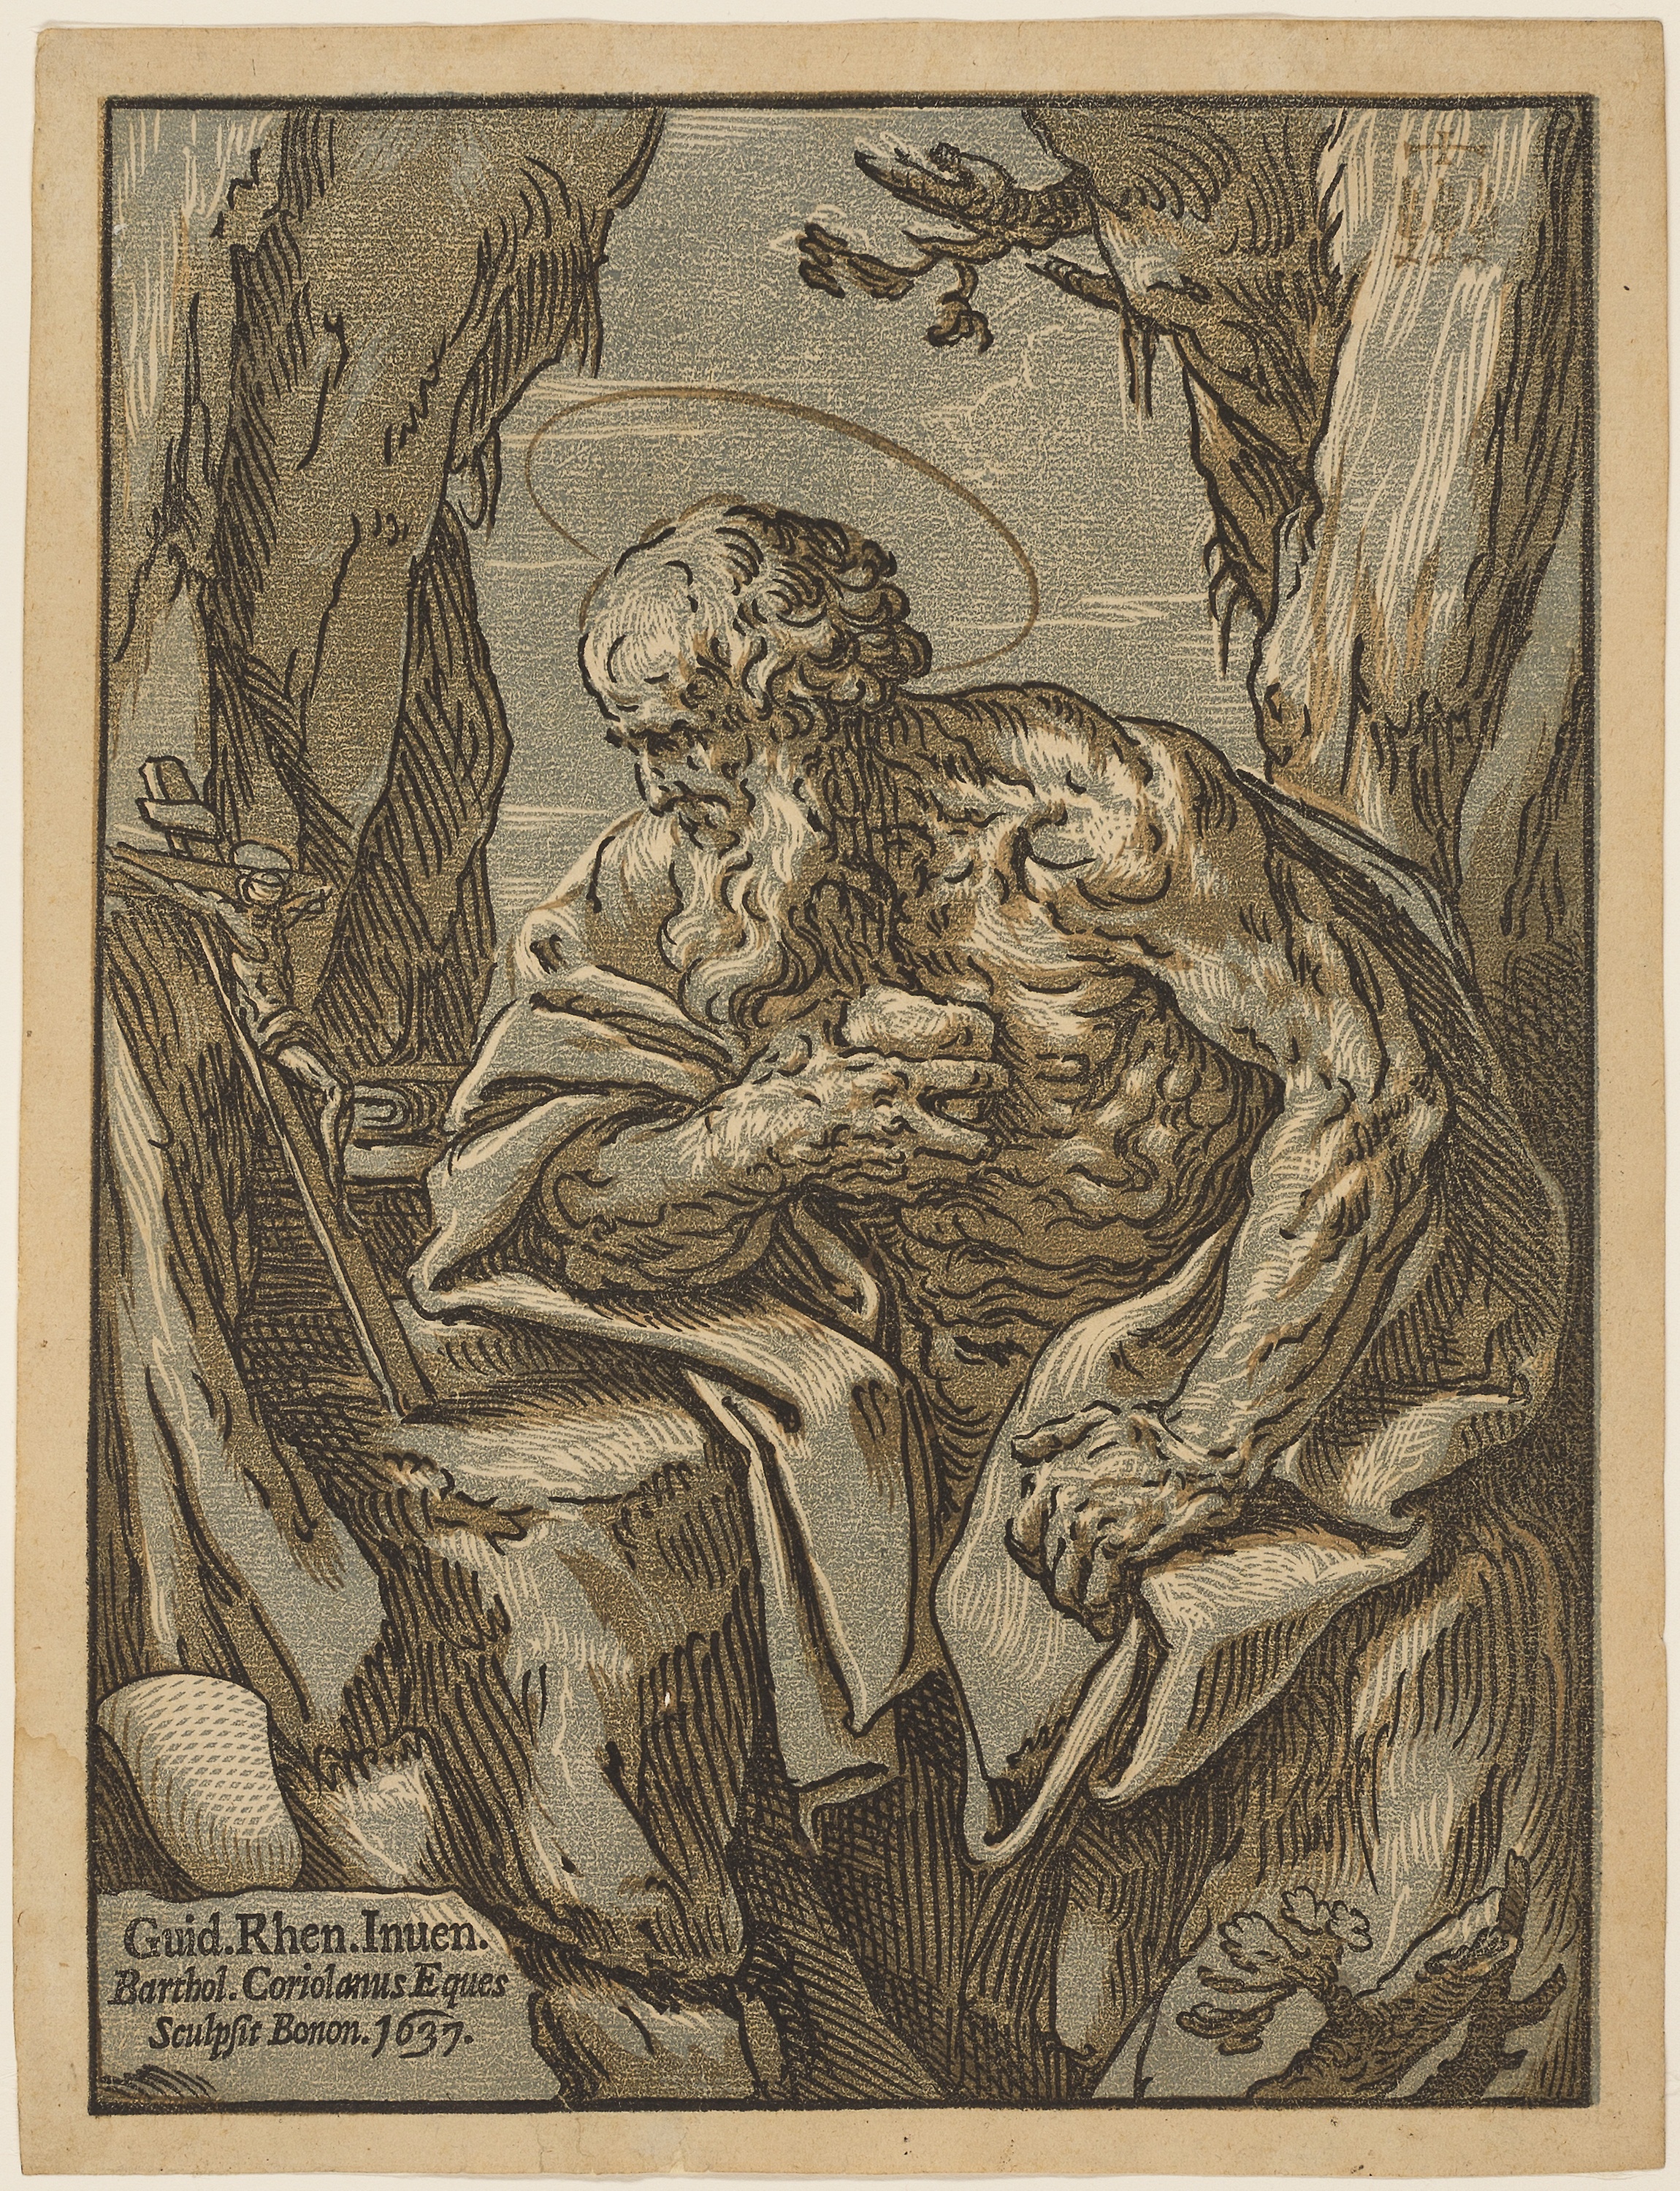
mammal, art, mythology, history, printmaking, illustration, tree, human behavior, drawing, visual arts, fictional character, artwork